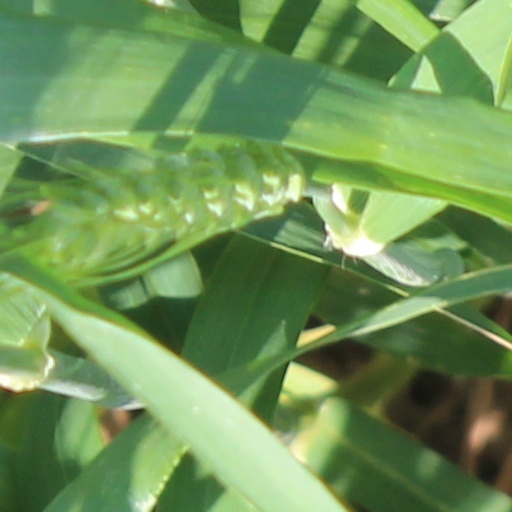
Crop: wheat